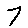
Label: 7